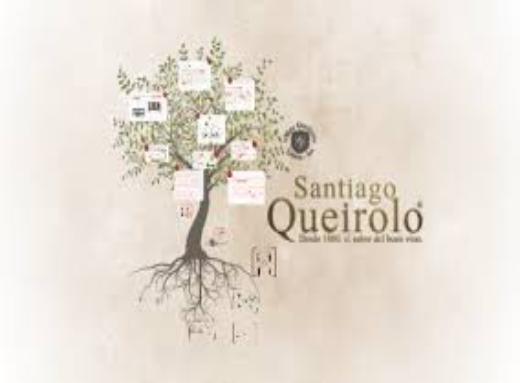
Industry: Food